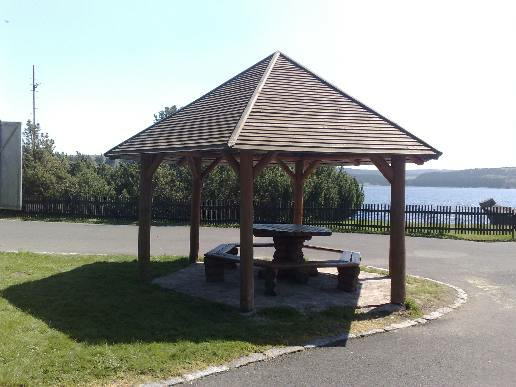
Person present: No